Raising the Flag on Iwo Jima

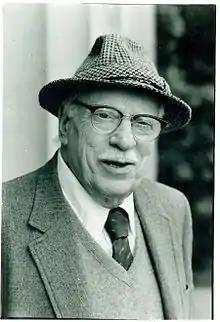
Joe Rosenthal in 1990

Gagnon, Strank, and Strank's three Marines reached the top of the mountain around noon without being fired upon. Rosenthal, along with Marine photographers Sergeant Bill Genaust (who was killed in action after the flag-raising) and Private First Class Bob Campbell were climbing Suribachi at this time. On the way up, the trio met Lowery, who had photographed the first flag-raising, coming down. They considered turning around, but Lowery told them that the summit was an excellent vantage point from which to take photographs. The three photographers reached the summit as the Marines were attaching the flag to an old Japanese water pipe.